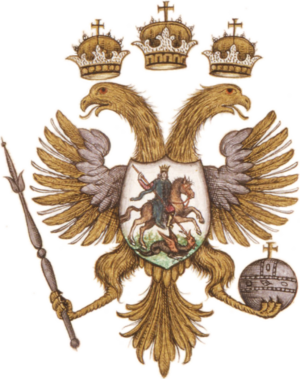
Zar-Rusland
Ruslands nationalvåben
Zar-Rusland var den russiske stat i tiden fra Ivan IV tog titlen zar i 1547 til Peter den store grundlagde Det russiske kejserrige i 1721.